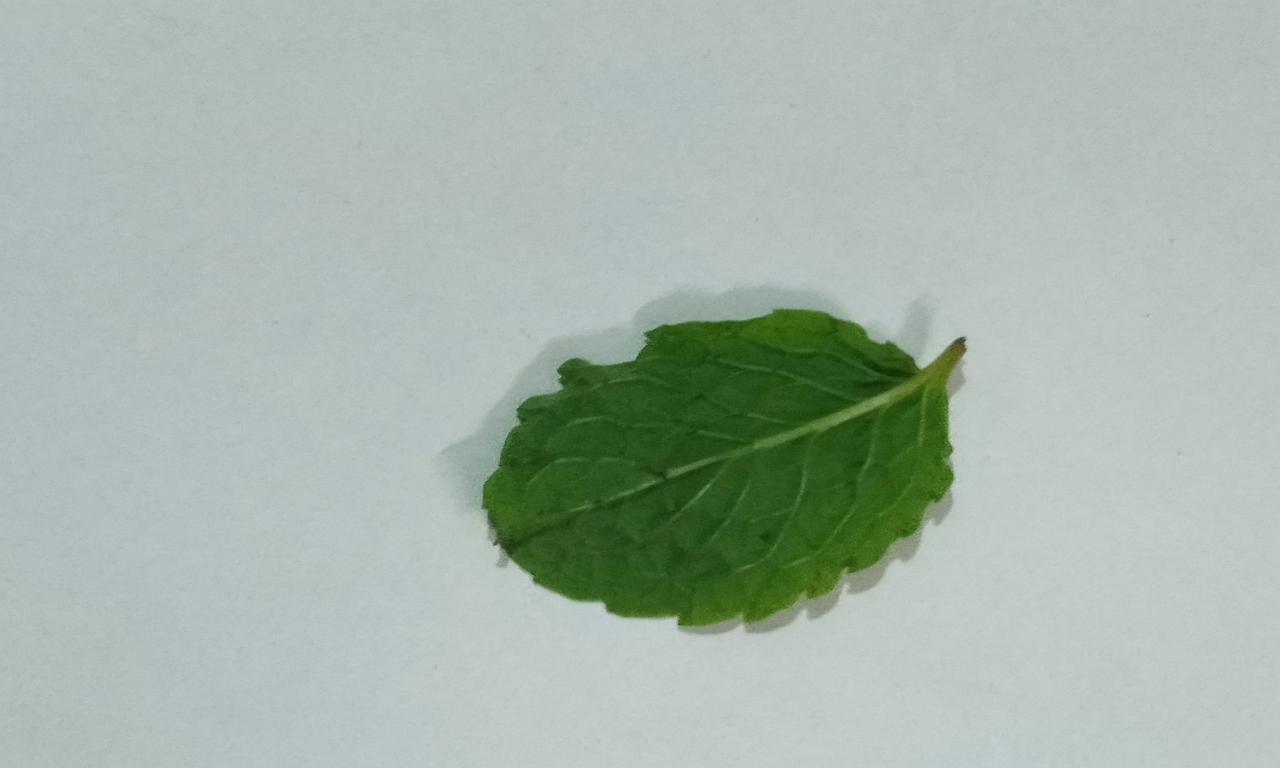
Label: Fresh